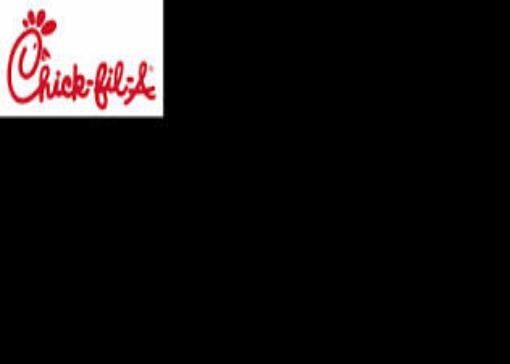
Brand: Chick-fil-A
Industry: Food